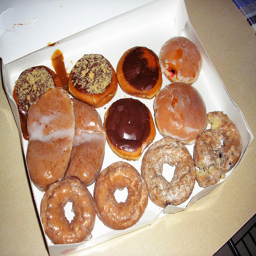
A box that is filled with different types of doughnuts.
White cardboard box of assorted dougnuts and pastries.
A white box filled with lots of donuts.
An open box of twelve doughnuts of six types ; two of each kind.
A box of various gazed and chocolate doughnuts.